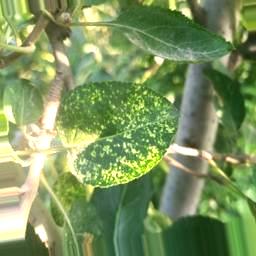
Label: Apple_Mosaic